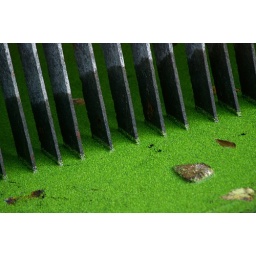
Swamp water in the pump house of the abandoned Island Station power plant